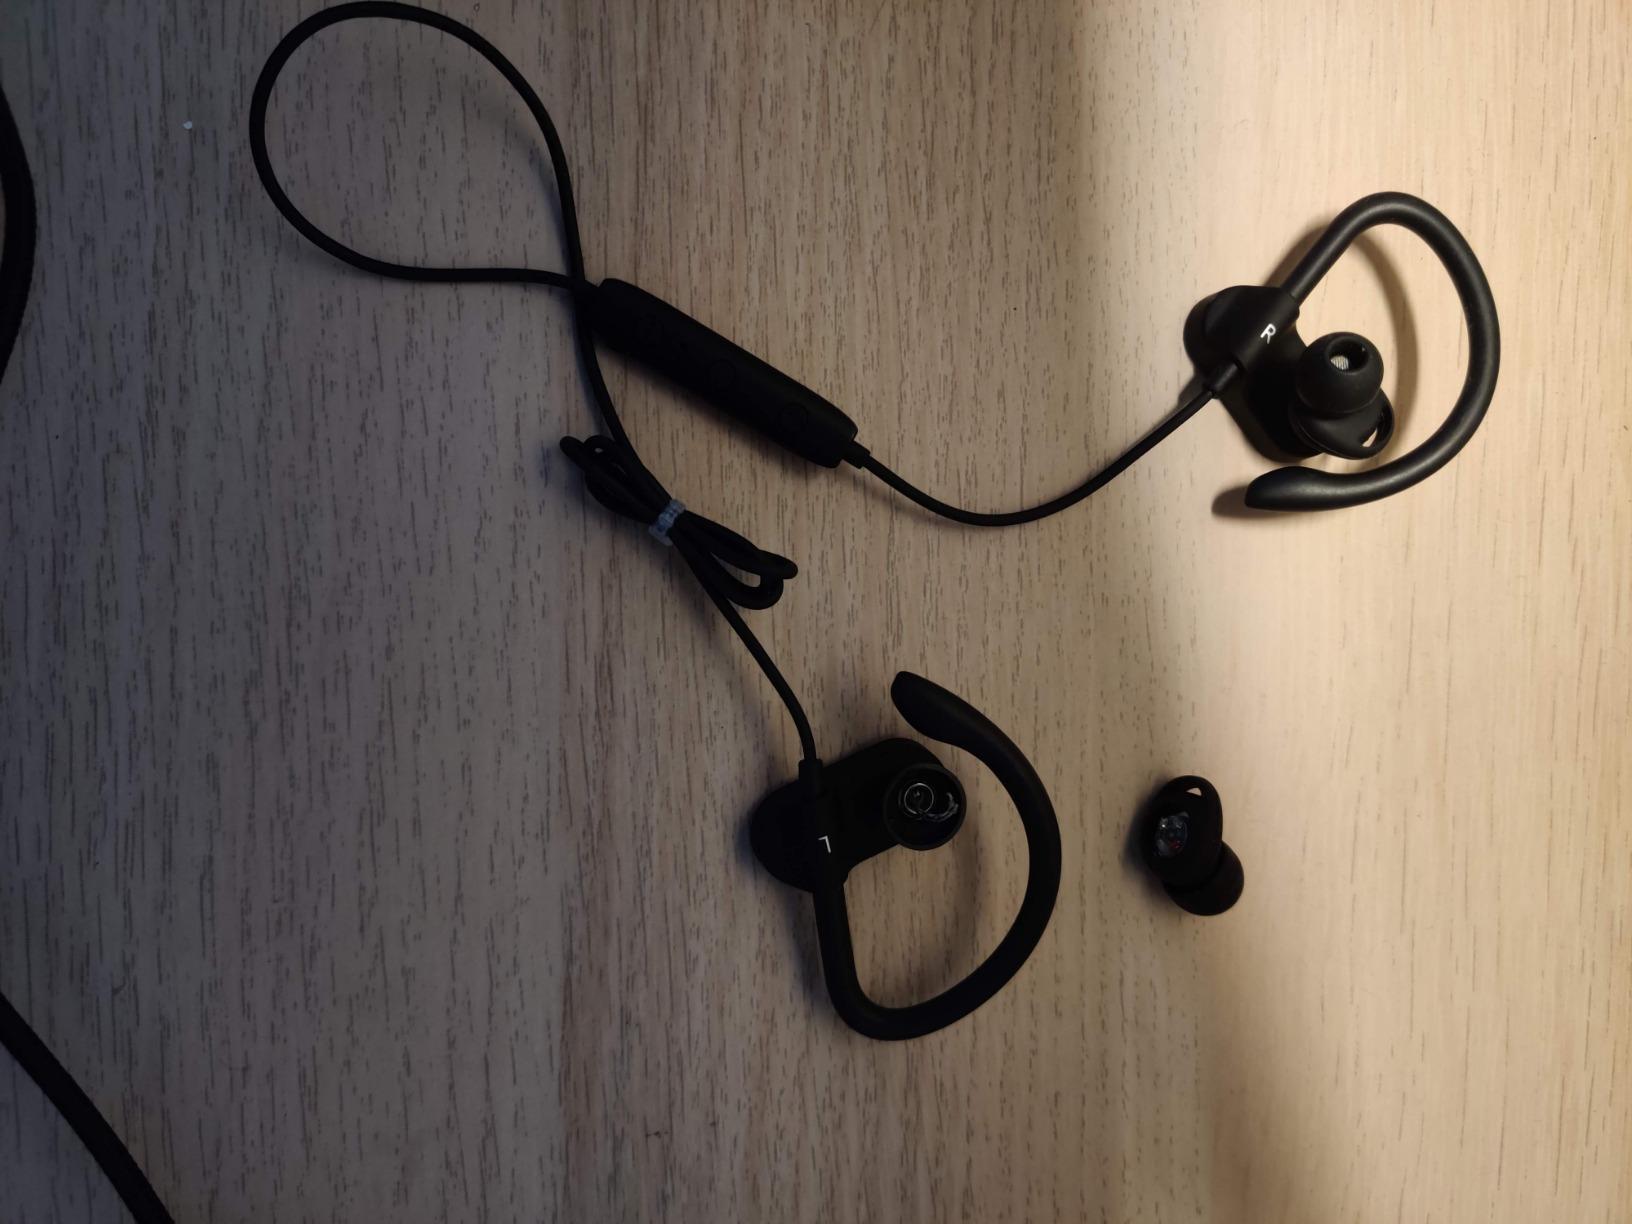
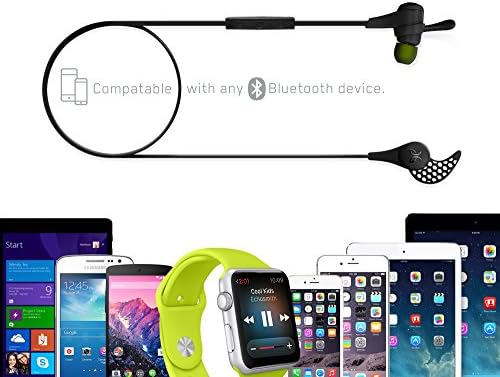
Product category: headphones
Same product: no